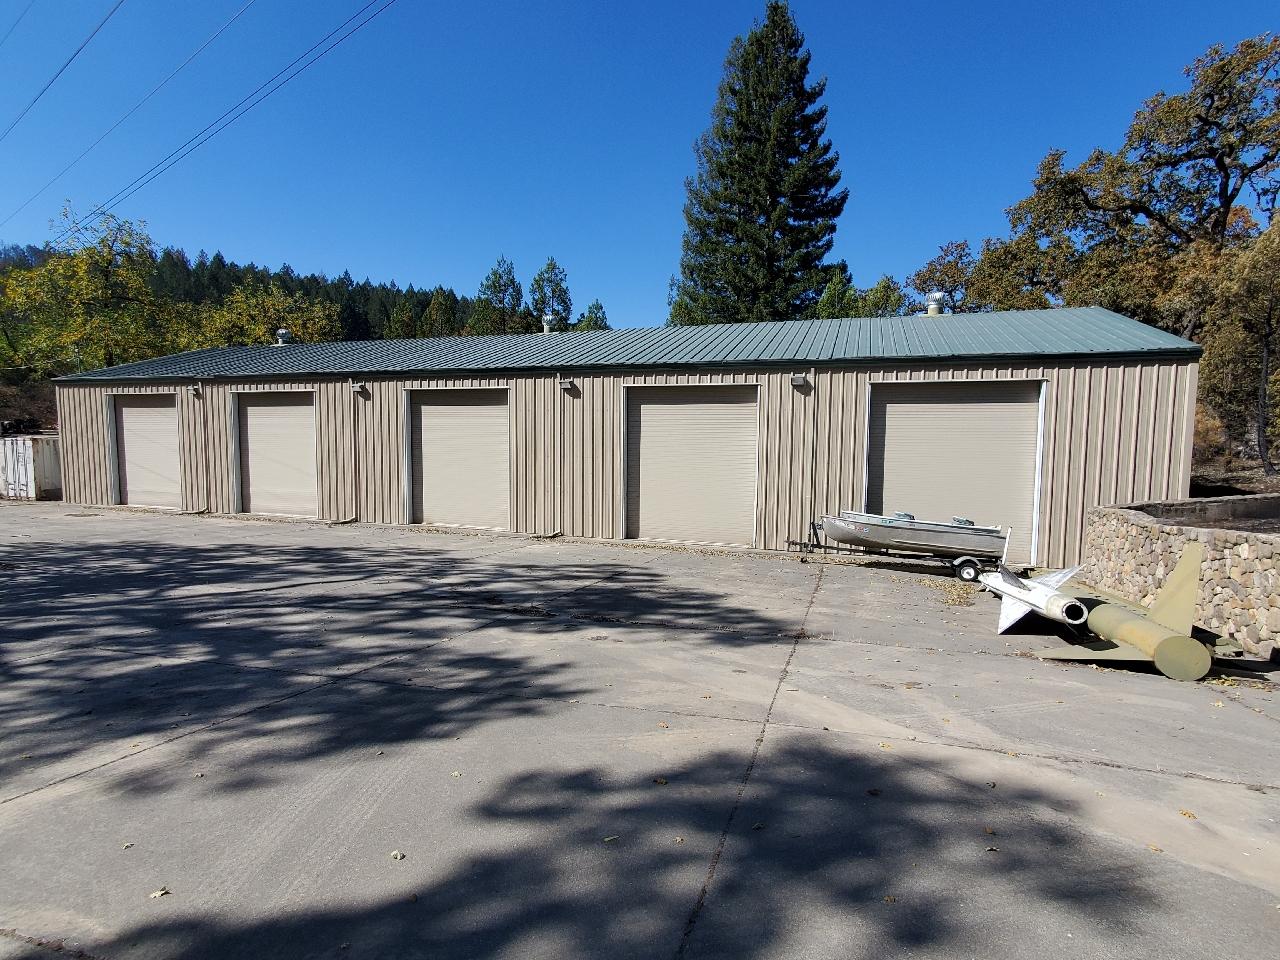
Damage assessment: no_damage